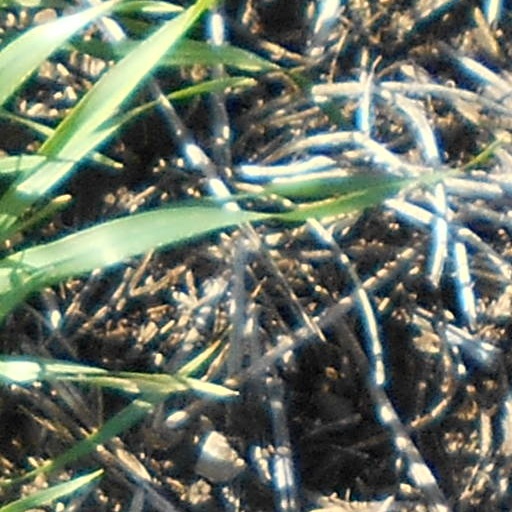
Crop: wheat